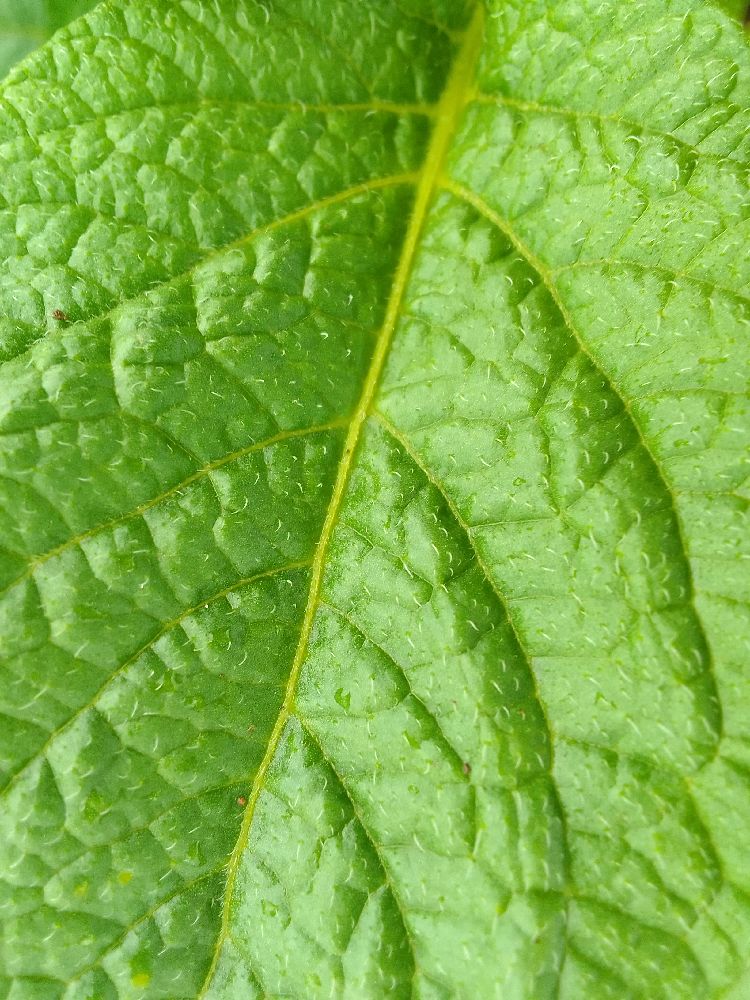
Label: Healthy